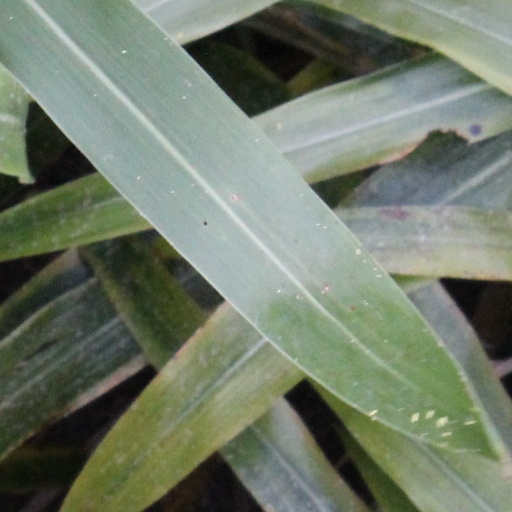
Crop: sorghum